Romkerhall

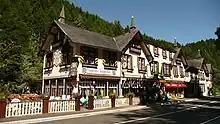
Romkerhall

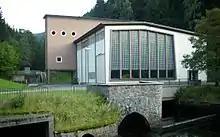
Romkerhall hydropower works

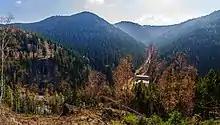
Romkerhall mit Kraftwerk und Wasserfall

Romkerhall (also frequently called "Romkerhalle") is a popular tourist destination on the River Oker in the Harz Mountains of Germany. There is a public car park here as well as a hotel and restaurant opposite the Romkerhall Waterfall. Romkerhall lies within the unincorporated area of Harz in the Lower Saxon county of Goslar in the Harz Mountains. The hotel and waterfall form a small tourist attraction which is marketed as the "Kingdom of Romkerhall - the smallest kingdom in the world!" (German: ""Königreich Romkerhall − das kleinste Königreich der Welt!"")